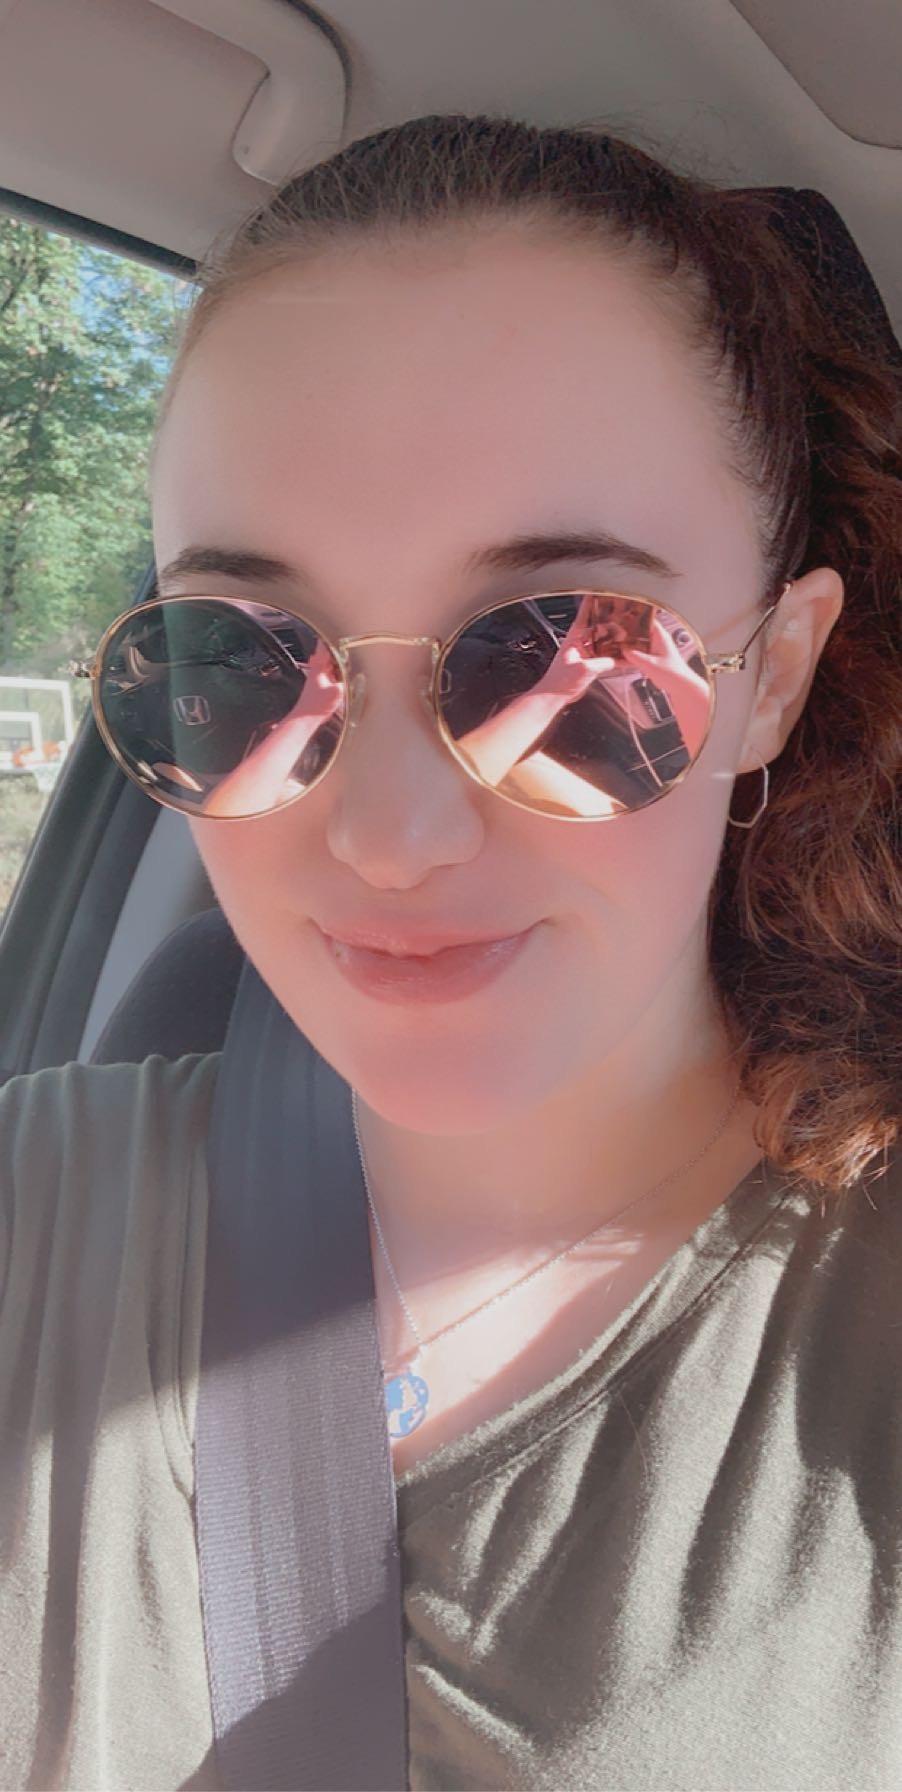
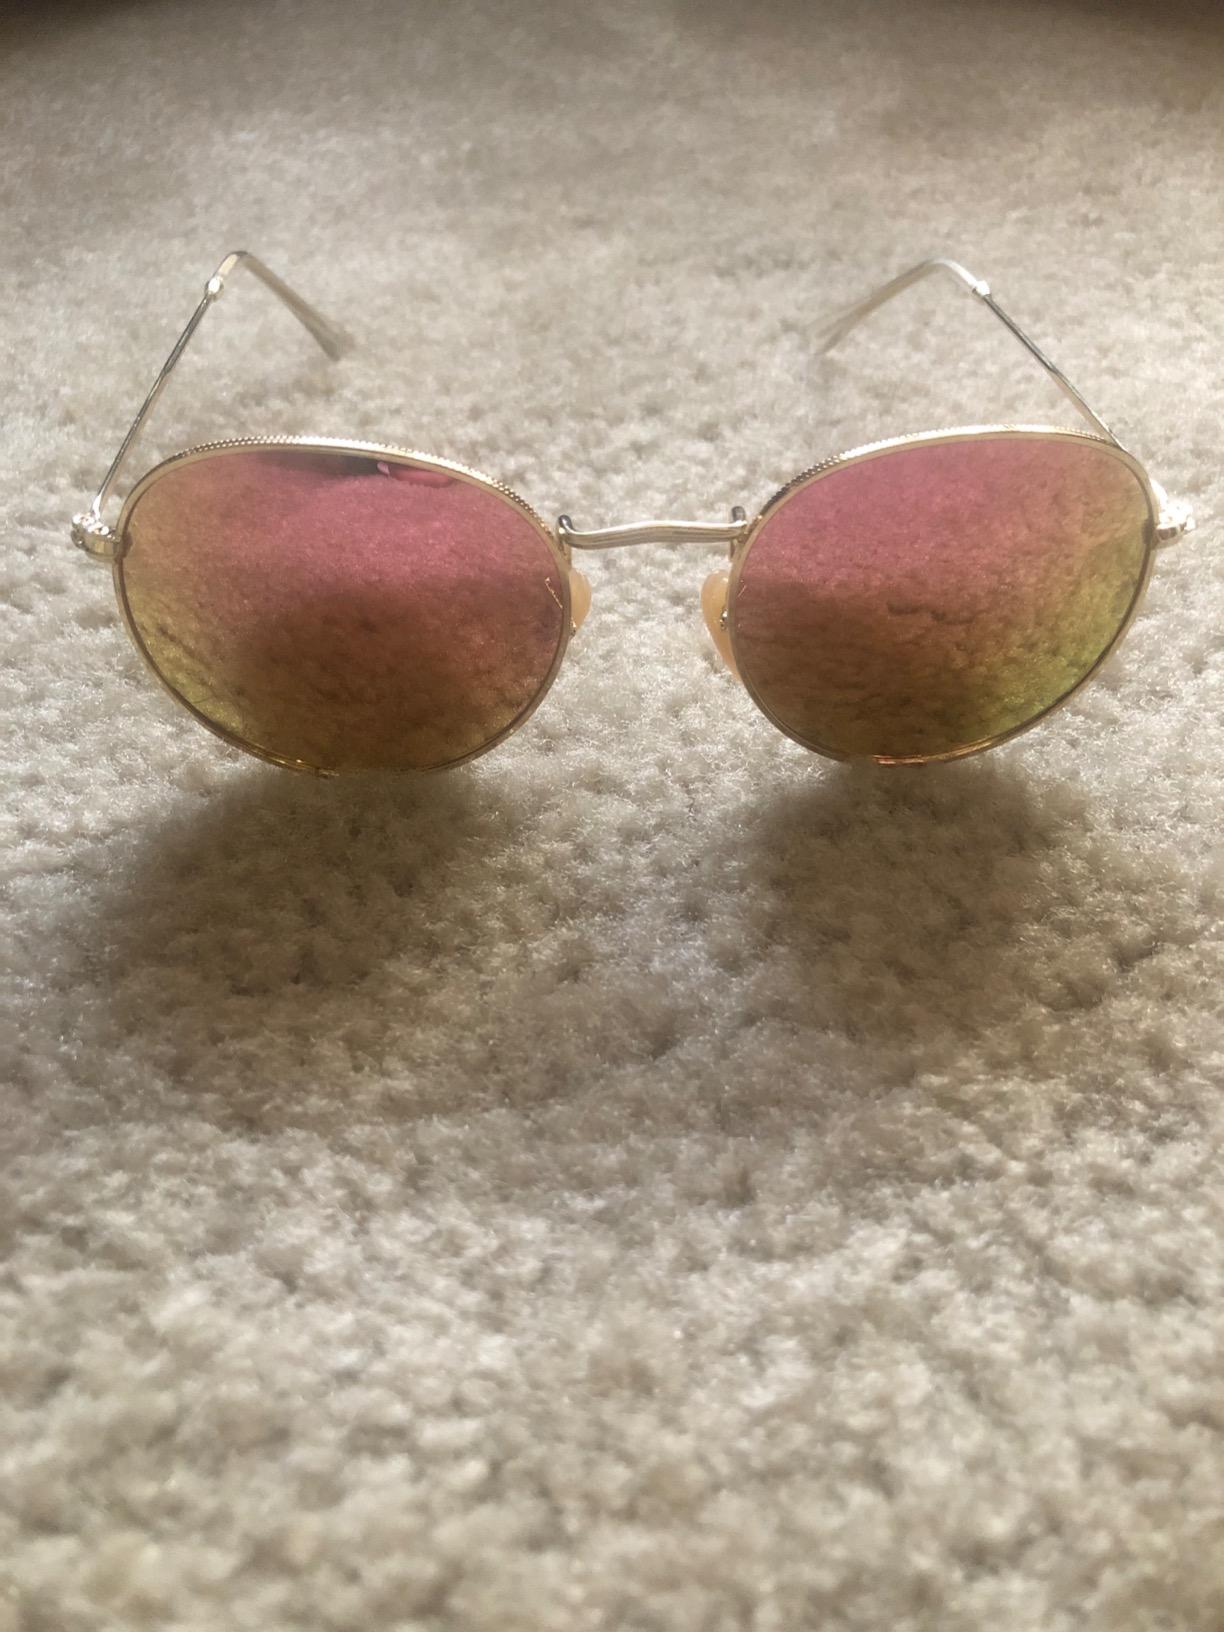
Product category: accessories_sunglasses
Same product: yes